Pamela Aguirre Zambonino

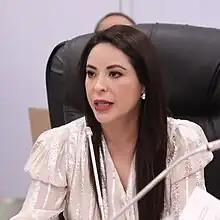
in 2023

Pamela Alejandra Aguirre Zambonino (born December 22, 1984) is an Ecuadorian lawyer and politician. In May 2017, she became a Member of the Andean Parliament, by popular election with 2,669,238 votes nationwide.